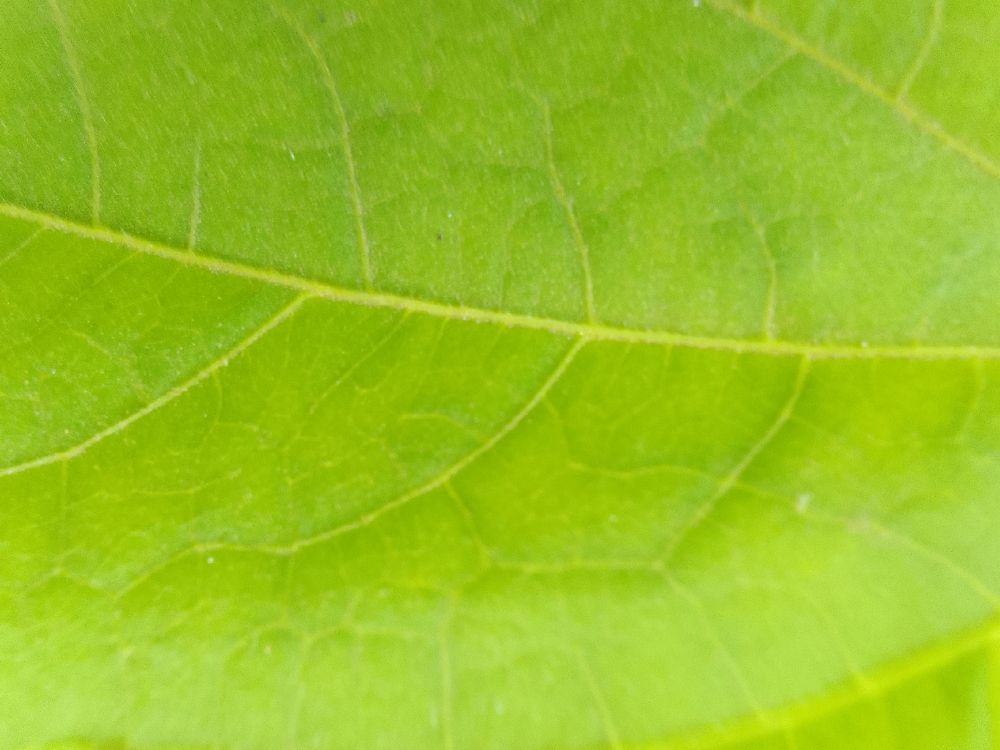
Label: healthy